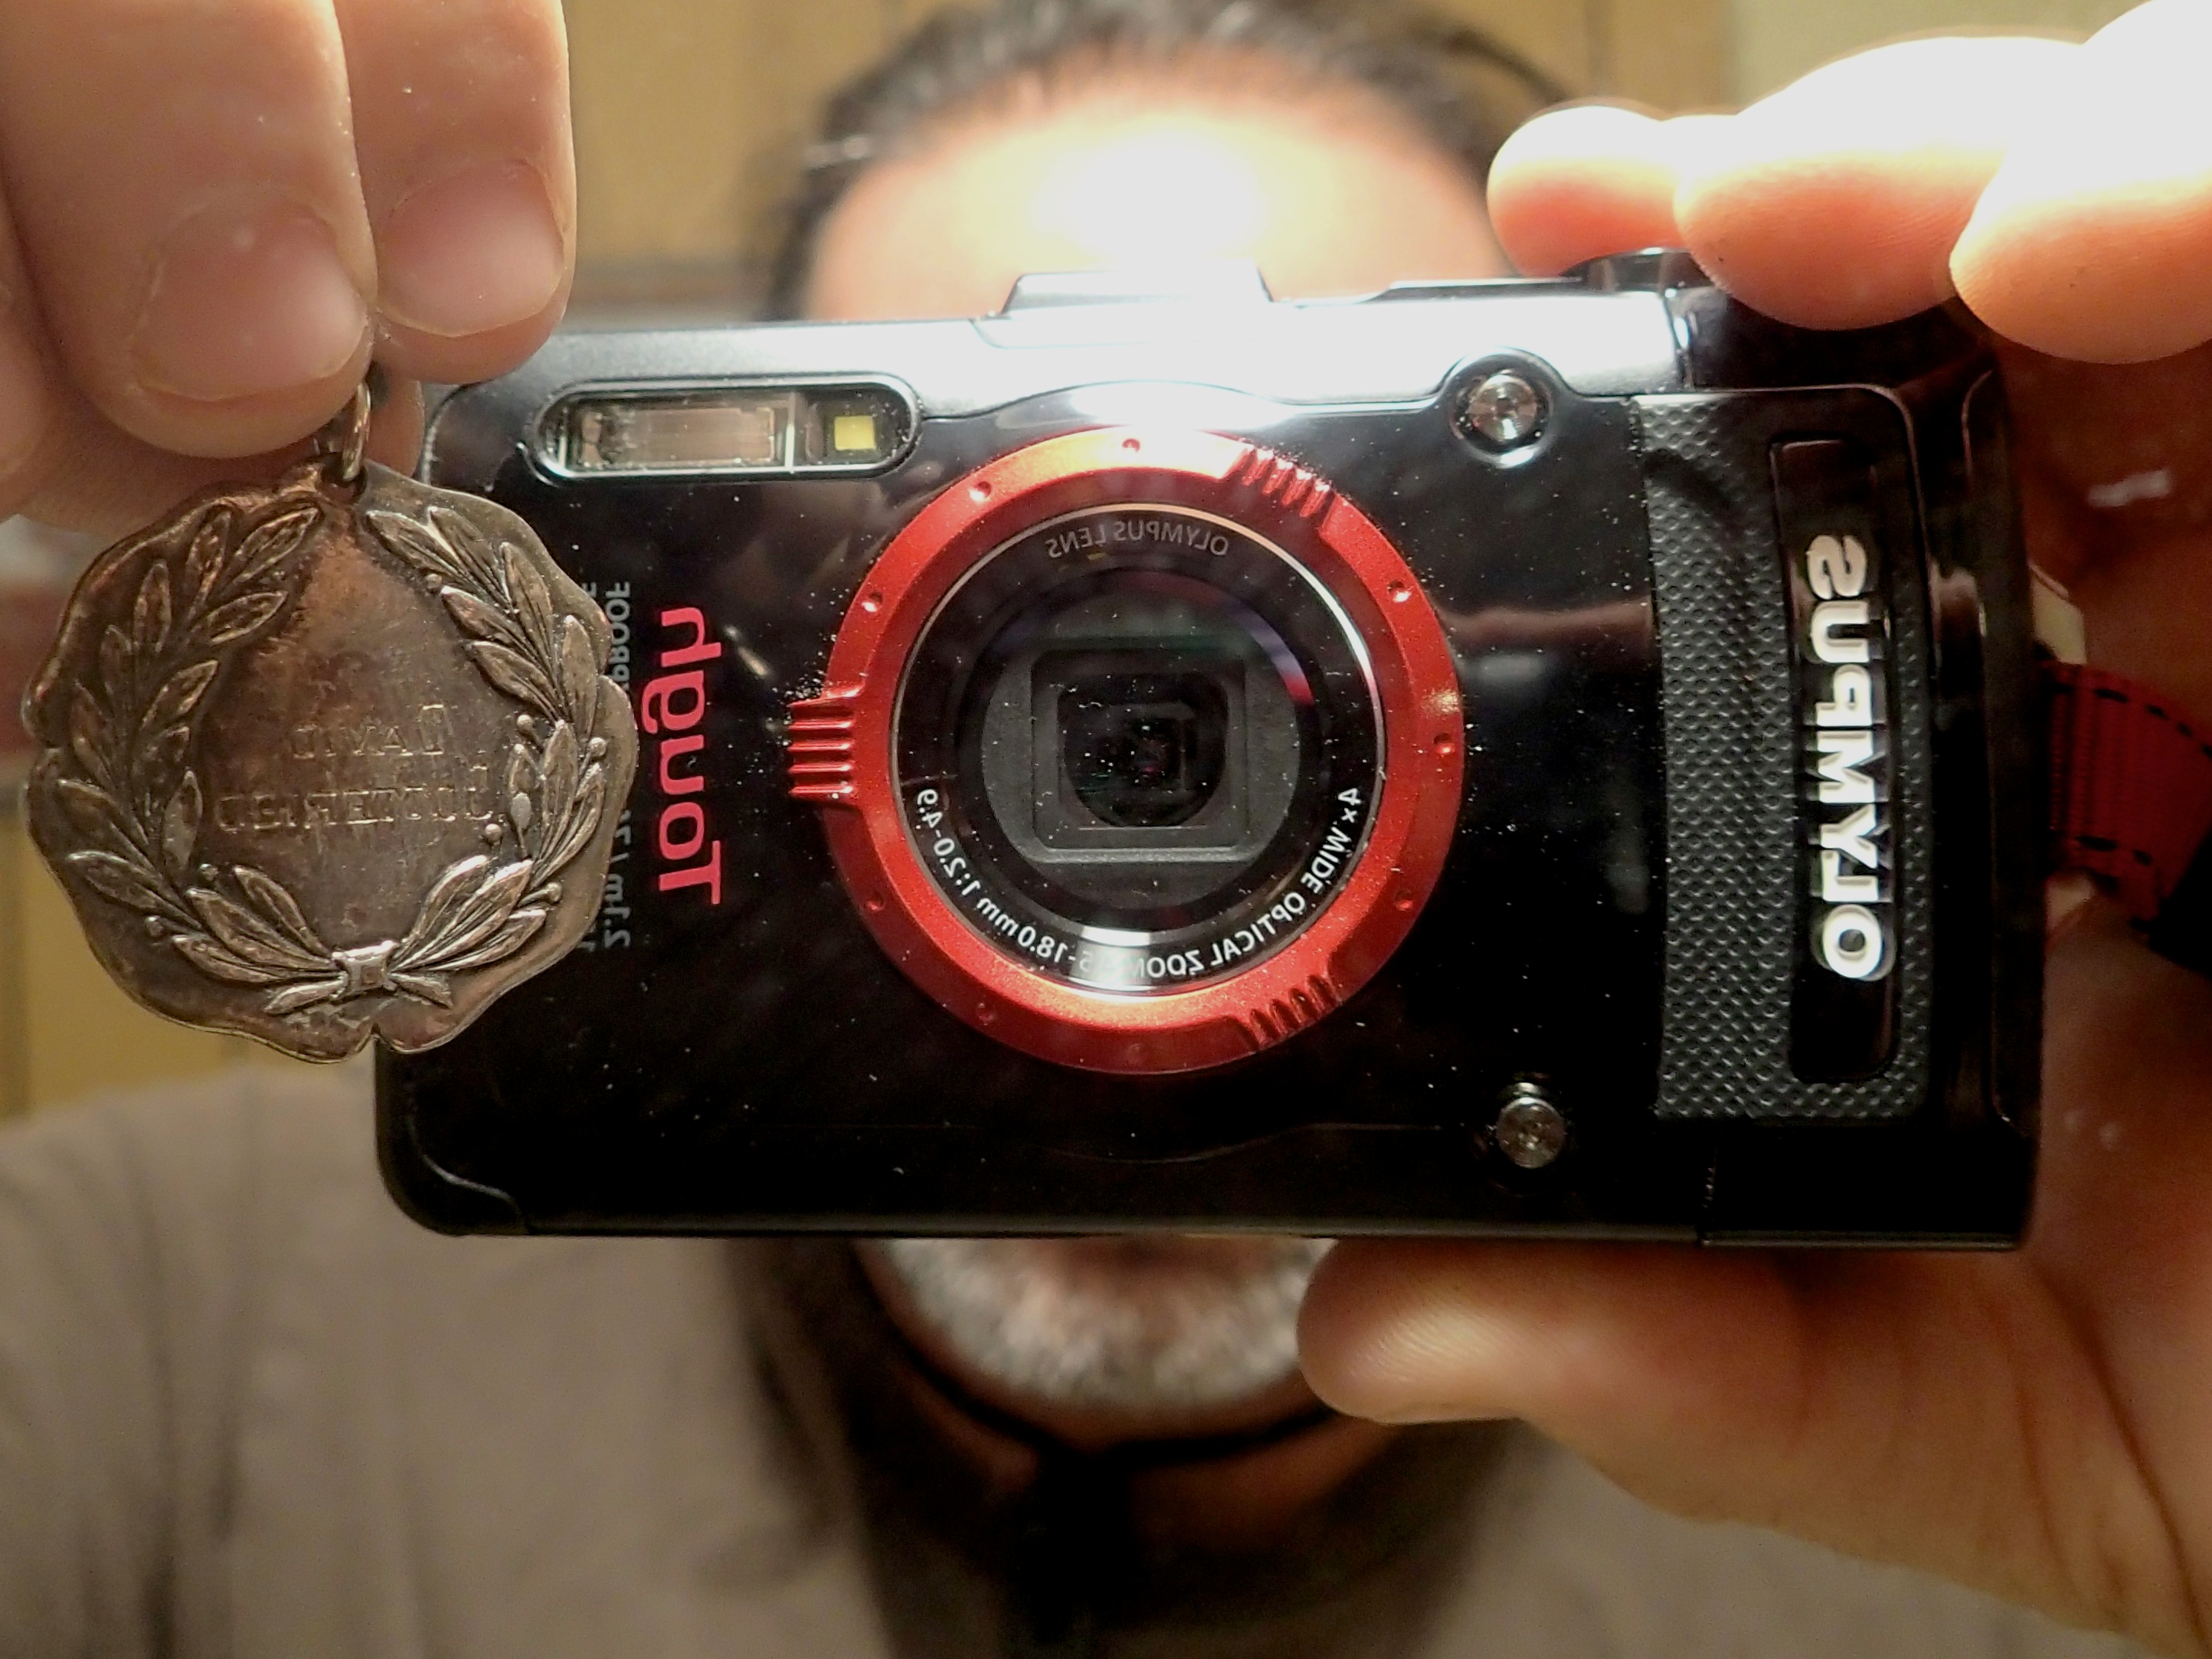
hand, camera, product, reflex camera, digital camera, camera lens, dailycreate, tdc480, digital slr, single lens reflex camera, cameras optics, mirrorless interchangeable lens camera